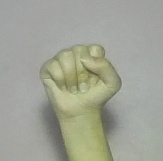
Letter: saad